Syrian cuisine

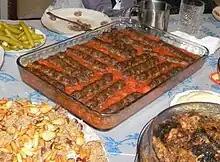
"Kebab khashkhash" from Aleppo

A variety of Syrian dishes made from a fried, baked, grilled, cooked, or raw mixture of bulghur and minced lamb are called "kibbe".